CBS Thursday Night Movie

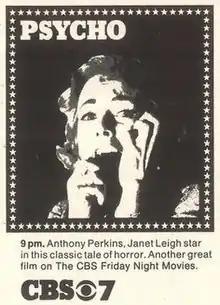
The film that CBS never aired.

Among the films CBS had acquired from Paramount Pictures in 1965, there included the Alfred Hitchcock shocker "Psycho" (1960), which was scheduled for premiere the night of Friday, September 23, 1966. However, just days before the film was to air, U.S. Senatorial candidate Charles H. Percy's (R-Illinois) college-aged daughter, Valerie, was reported slain by an unknown assailant, and details of the crime went viral in the national print and TV-radio media, including one news article that described the "blonde and pretty" Miss Percy as having been "beaten and stabbed to death in her bed." The inevitable analogy between Valerie Percy and a "blonde and pretty" Janet Leigh, plus the fact that both the senator's daughter and the Leigh character in the film were both murdered while in a vulnerable state (Miss Leigh in the shower, Miss Percy while asleep) became too much of a coincidence for some of the network's affiliates in the Midwest who announced they would not carry the film. Thus, shortly before "Psycho's" broadcast, CBS, without notice, yanked it in favor of a Frank Sinatra war film "Kings Go Forth" (1958). Later that year, CBS decided not to air "Psycho" at any future date. The film was thus canceled altogether despite the hefty $500,000 price that CBS had paid Paramount for exclusive rights to televise the movie.